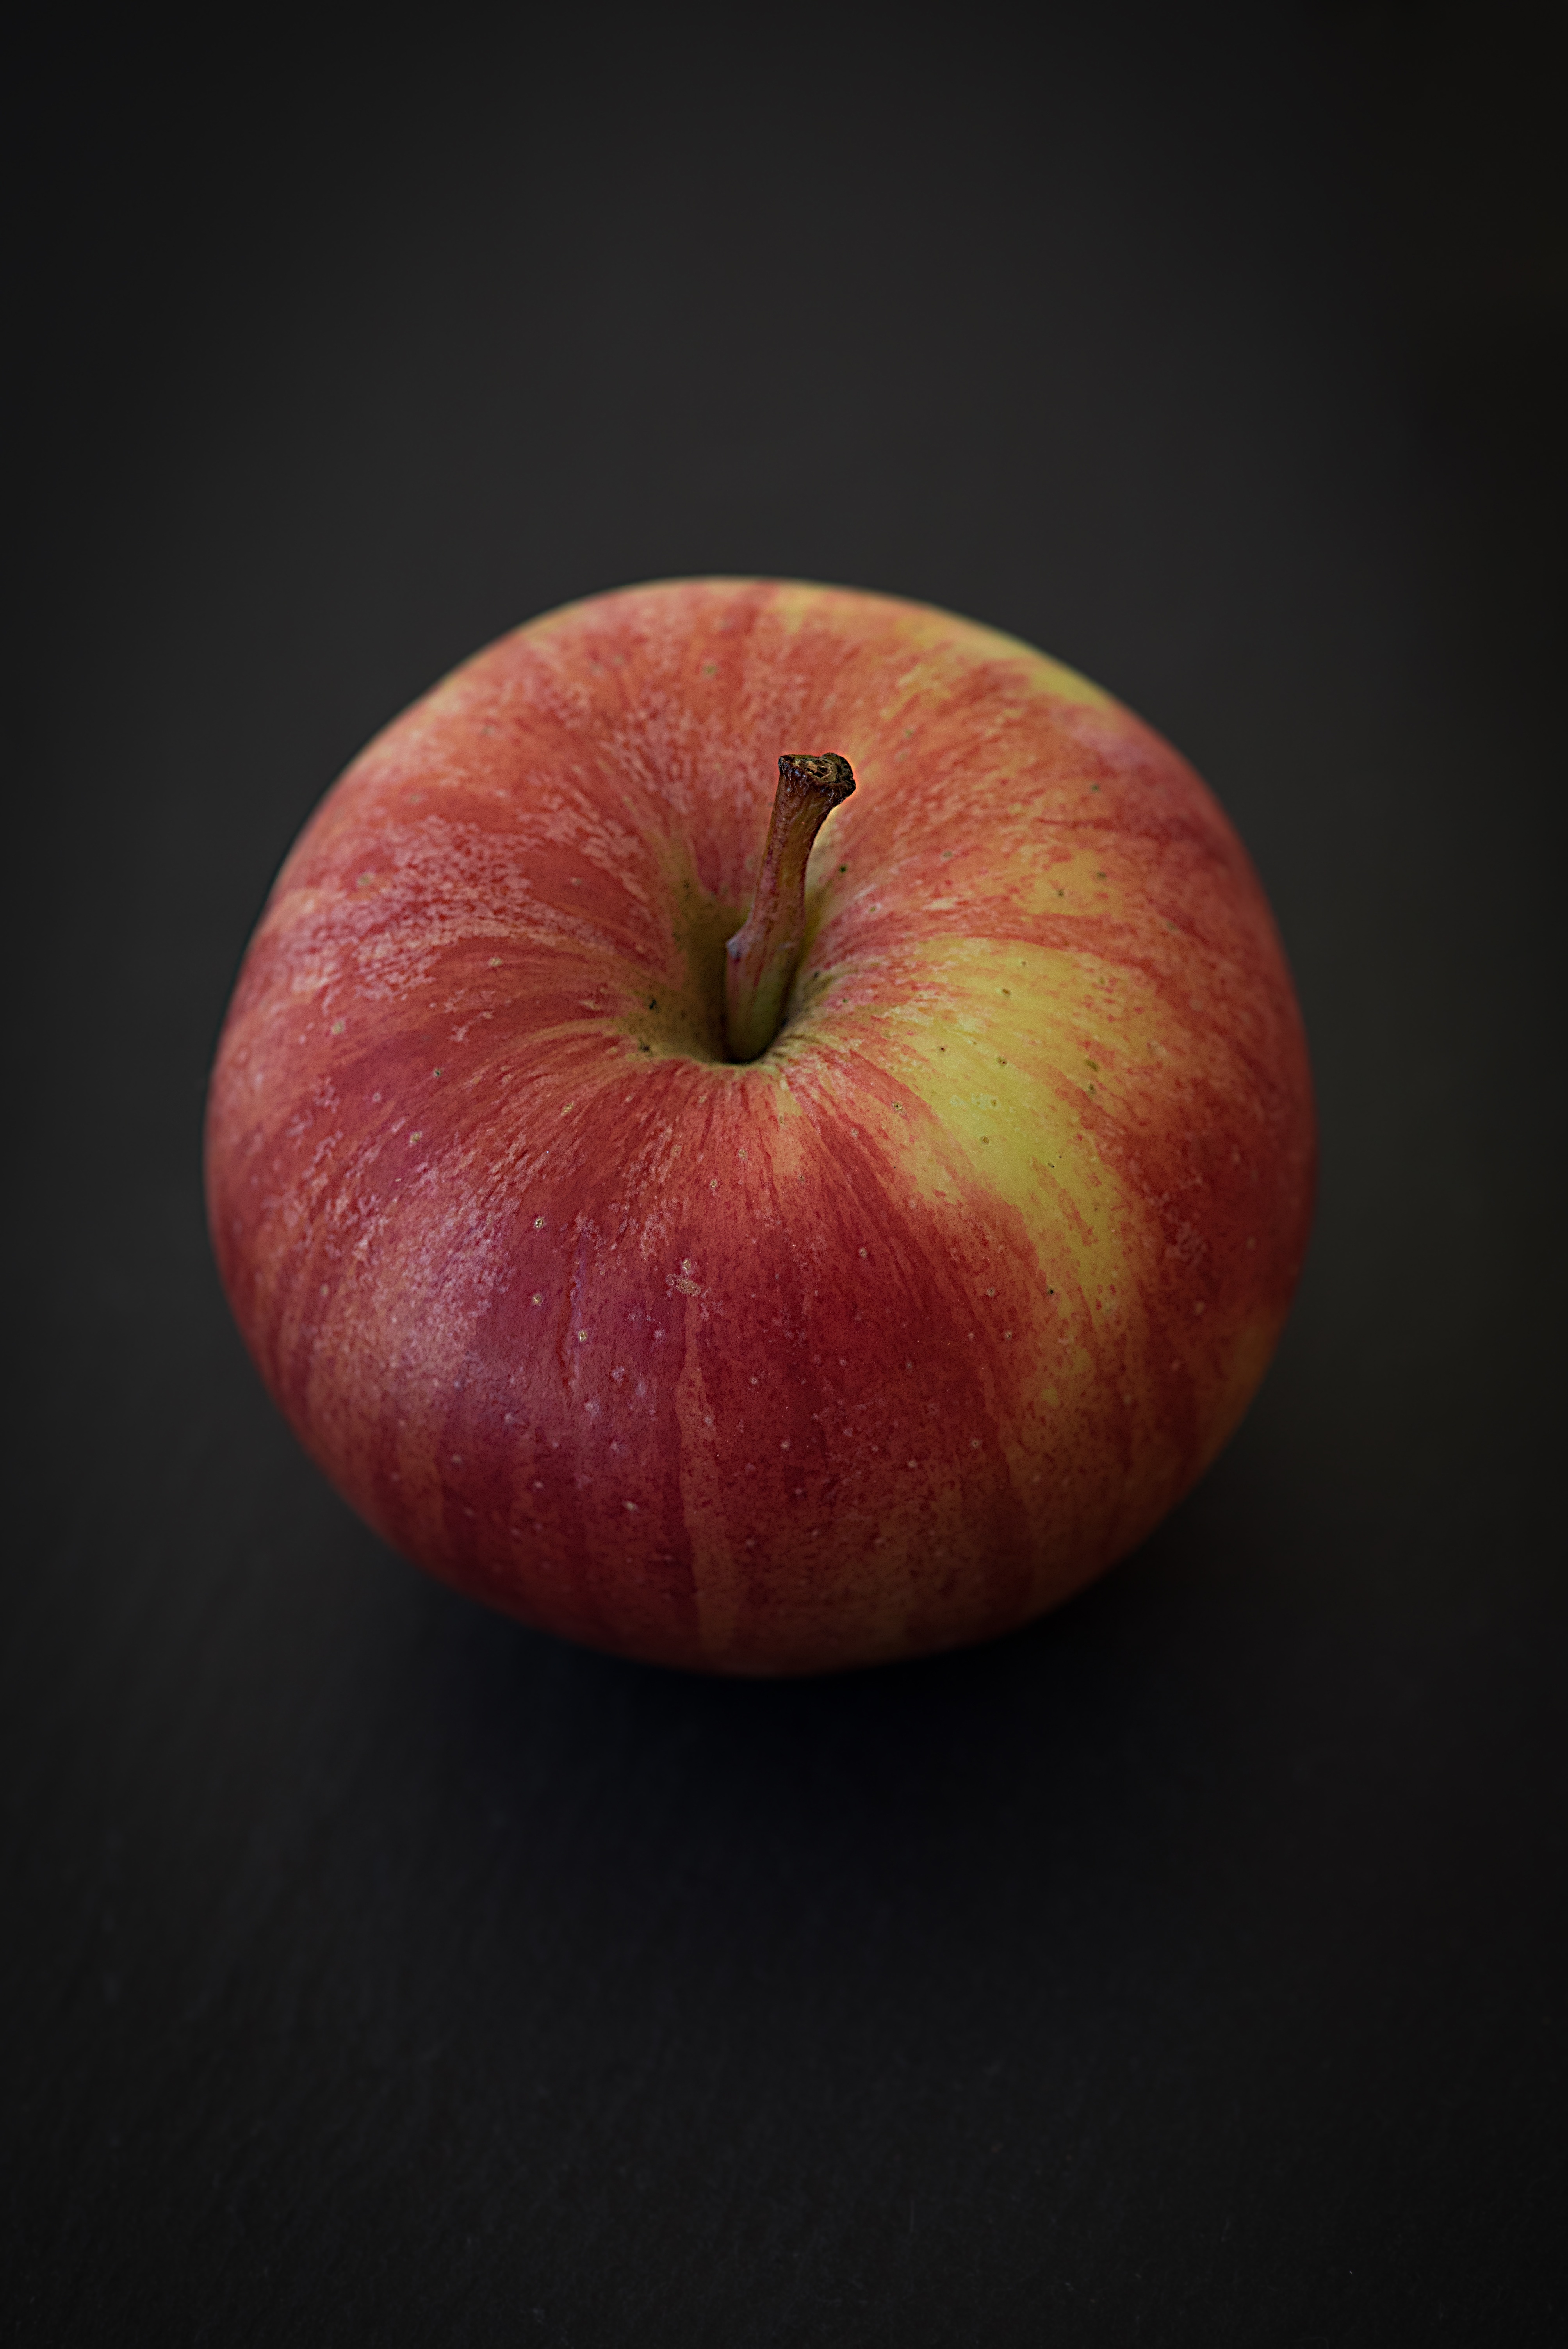
apple, plant, photography, fruit, flower, food, red, produce, healthy, close, eat, close up, nutrition, peach, minerals, vitamins, natural product, vital substances, macro photography, flowering plant, rose family, still life photography, land plant, rose order